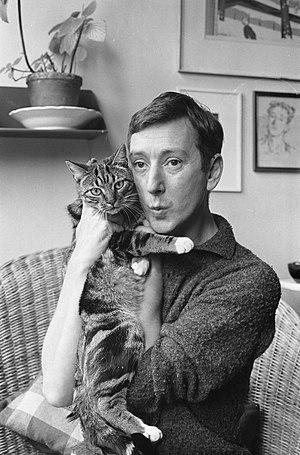
Albert Mol est un acteur, écrivain et danseur néerlandais, né le 3 janvier 1917 à Amsterdam et mort le 9 mars 2004 à Laren. Il est particulièrement célèbre dans son pays pour avoir été le premier artiste à admettre publiquement son homosexualité.